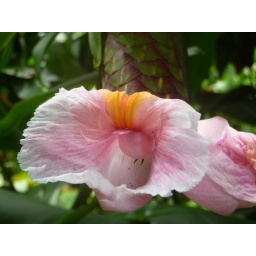
The two little black lines in the middle of this flower are actually the beginning of a very shy centipede.